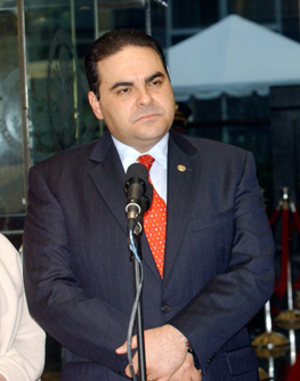
L'élection présidentielle salvadorienne de 2014 se tient les 2 février et 9 mars 2014 afin d'élire le président de la république du Salvador. Aucun candidat ne l'ayant emporté au premier tour en février, un second est organisé le mois suivant entre Norman Quijano de l'Alliance républicaine nationaliste et Salvador Sánchez Cerén du Front Farabundo Martí de libération nationale. Ce dernier l'emporte de justesse au second tour avec moins de 7 000 voix d'écart.
Elías Antonio Saca González, parfois surnommé « Tony », né le 9 mars 1965, est un homme d'État, homme d'affaires et journaliste salvadorien. Il est président de la République de 2004 à 2009. Il est condamné à 10 ans de prison en 2018 pour des faits de corruption.